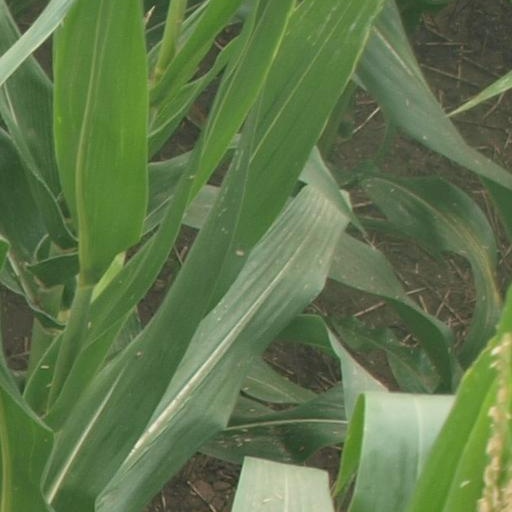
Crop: maize; corn